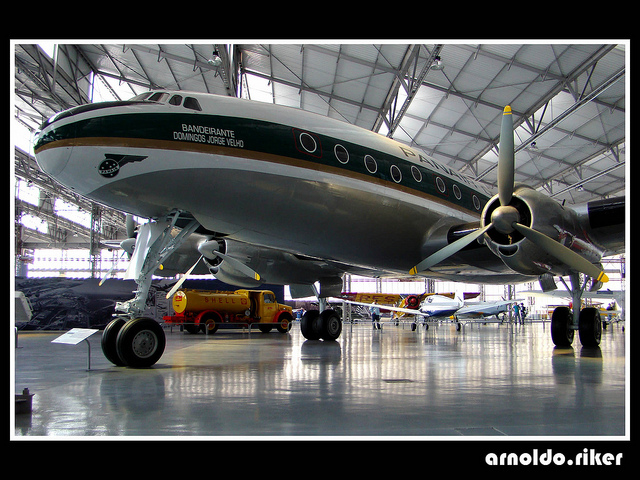
An airplane is in a hangar with other airplanes and a truck.

An airplane sits in this hangar with a fuel truck behind it.